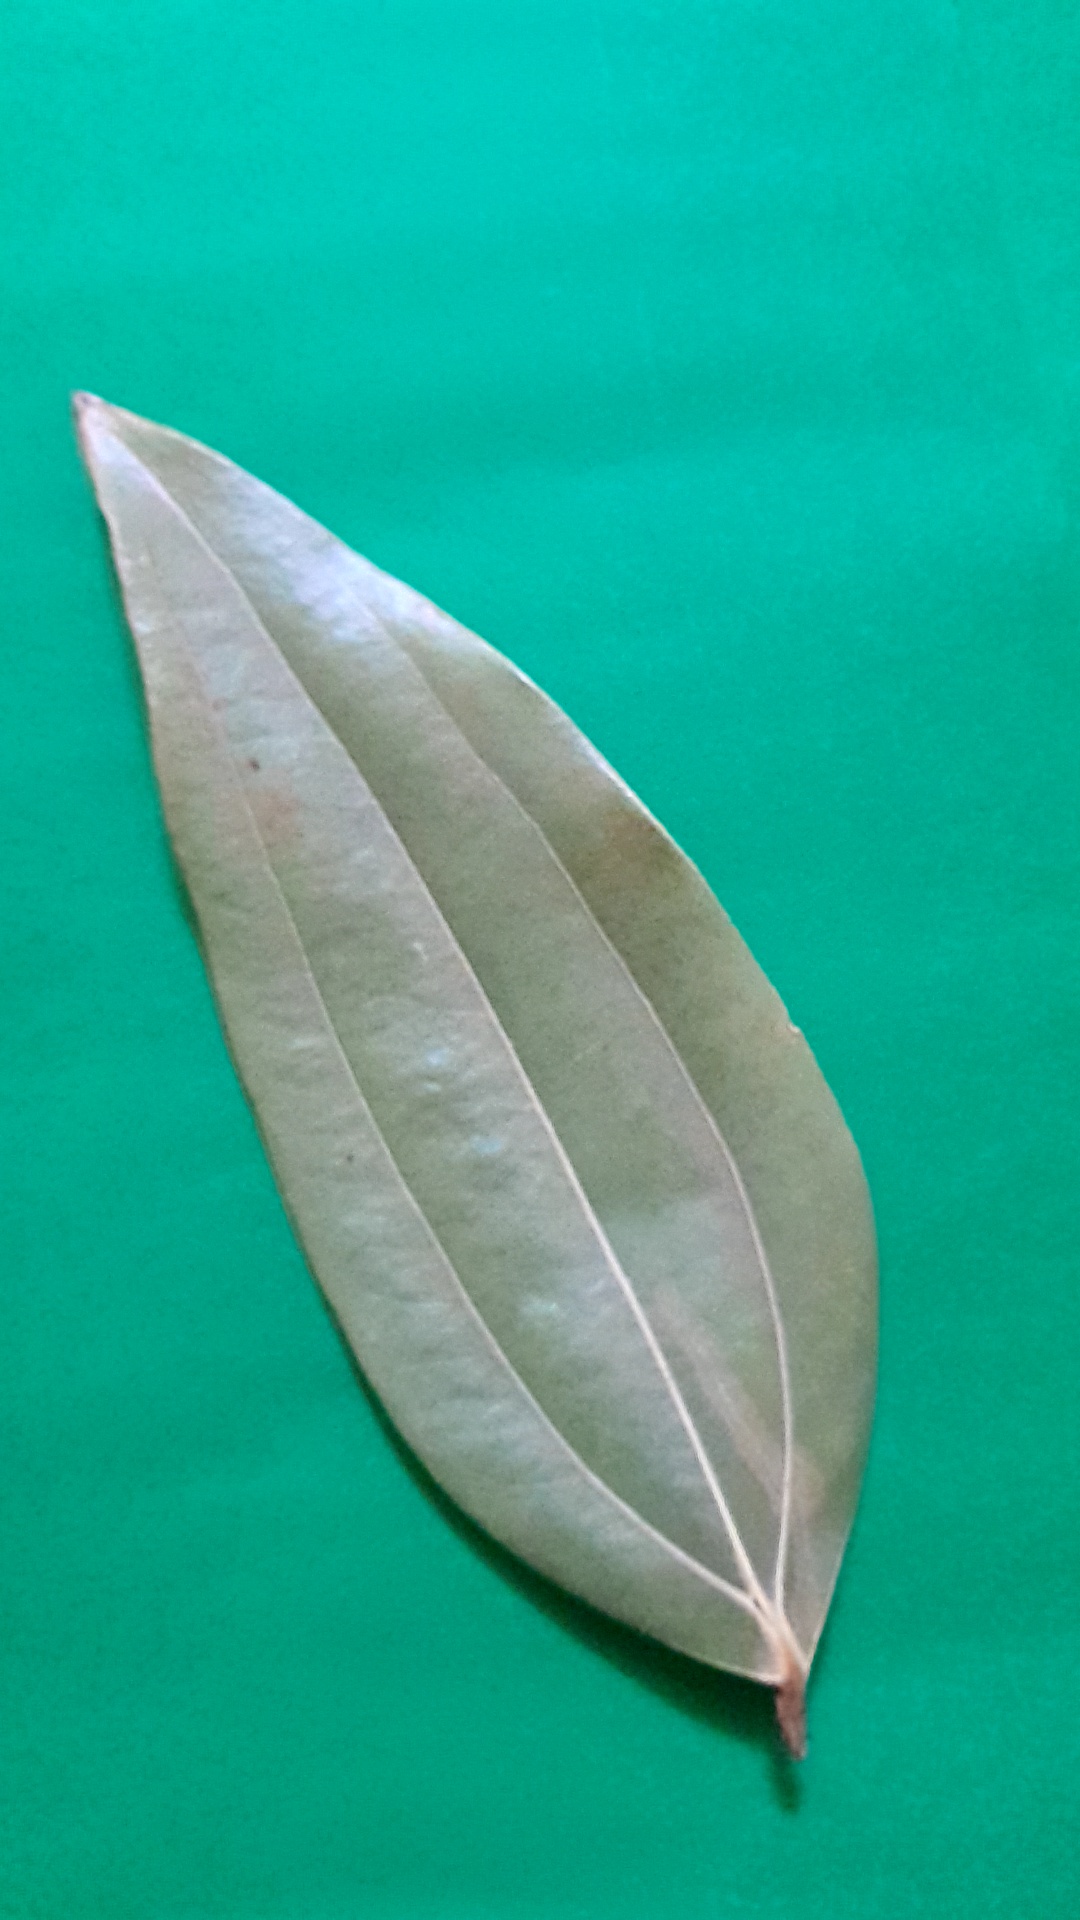
Label: Dry Leaf